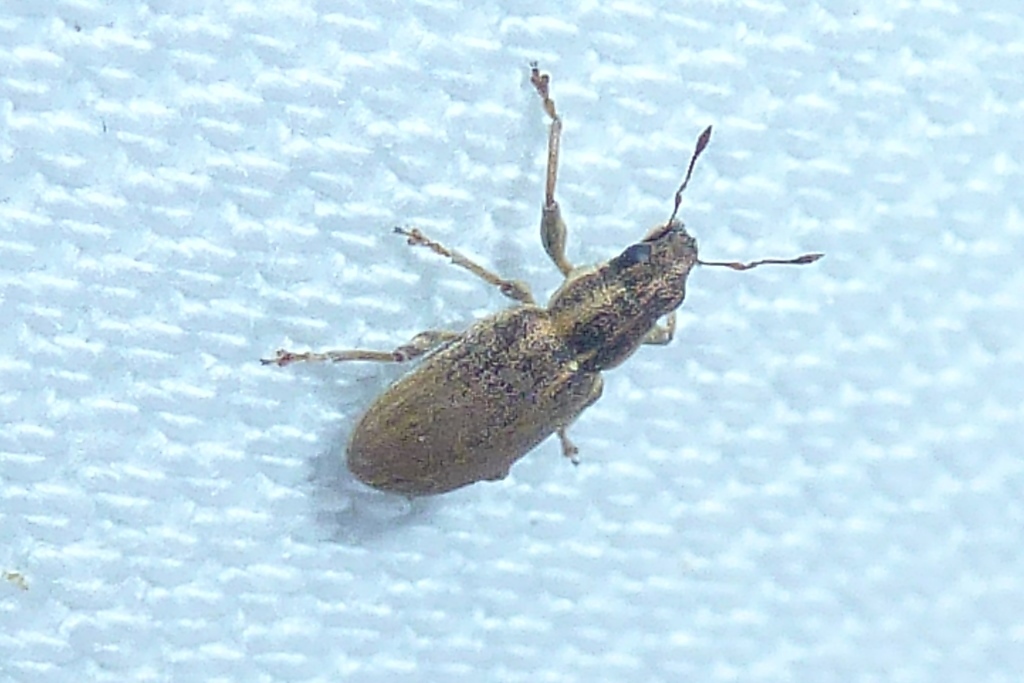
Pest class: pea_leaf_weevil